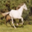
Label: horse